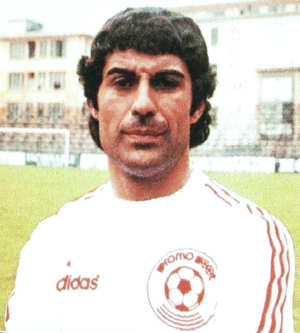
Delio Onnis, né le 24 mars 1948 à Giuliano di Roma, est un footballeur italo-argentin devenu entraîneur.